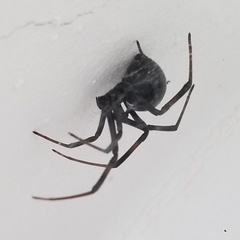
Species: Lactrodectus_hesperus